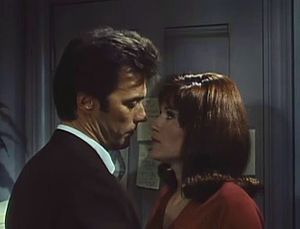
Coogan's Bluff (film)
Coogan's Bluff er en amerikansk actionfilm fra 1968, der instrueret af Don Siegel. Blandt de medvirkende er Clint Eastwood, Lee J. Cobb, Don Stroud og Susan Clark. Filmen markerer det første samarbejde mellem Siegel og Eastwood, som fortsatte med Han kom, Han så, Han skød, Én mand - syv kvinder og Dirty Harry samt Flugten fra Alcatraz.